Zeng Baosun

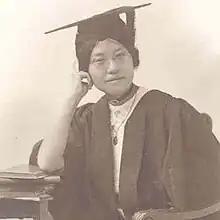

Zeng Baosun or Tseng Pao Swen (9 March 1893 – 27 July 1978) was a Chinese feminist, historian, and Christian educator.